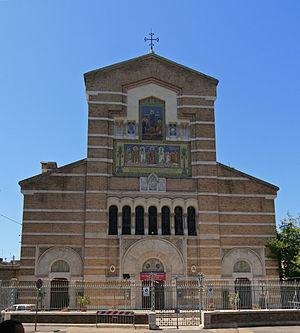
L'église Santa Maria Liberatrice est une église romaine située dans le rione de Testaccio sur la place homonyme.
La diaconie cardinalice de Santa Maria Liberatrice a Monte Testaccio est érigée par le pape Paul VI le 5 février 1965 et rattachée à l'église Santa Maria Liberatrice qui se trouve dans le quartier de Testaccio au sud de Rome. C'est un titre de cardinal-prêtre.